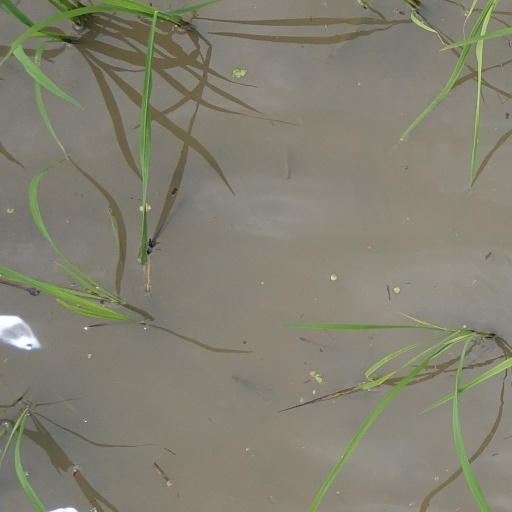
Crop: rice